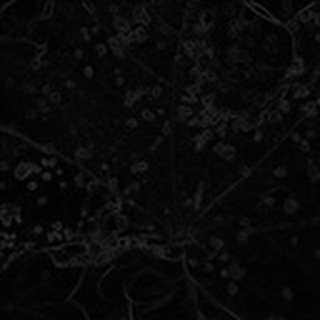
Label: cotton_target_spot